Vincent Bevins

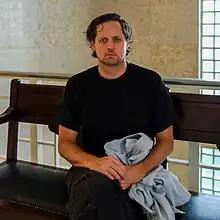
Bevins in 2023

Vincent Bevins (born June 11, 1984) is an American journalist and writer. From 2011 to 2016, he worked as a foreign correspondent based in Brazil for the "Los Angeles Times", after working previously in London for the "Financial Times". In 2017, he moved to Jakarta and began covering Southeast Asia for "The Washington Post." In 2018, Bevins began writing "The Jakarta Method", a book about U.S. Cold War violence in Indonesia and Latin America, published in 2020. His work has mostly focused on international politics, the world economy, and global culture. "The Jakarta Method: Washington's Anticommunist Crusade and the Mass Murder Program that Shaped Our World" received mass support as a unique and devastating exposé of U.S. international activity.